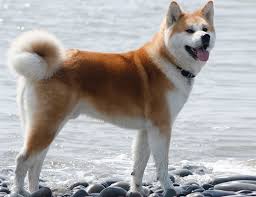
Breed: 232-n000083-Eskimo_dog